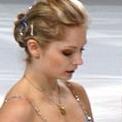
Age: 19